Joshua Waitzkin

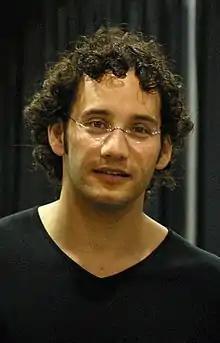
Waitzkin in 2005

Joshua Waitzkin (born December 4, 1976) is an American former chess player, martial arts world champion, and author. As a child, he was recognized as a prodigy, and won the U.S. Junior Chess championship in 1993 and 1994. The film "Searching for Bobby Fischer" is based on his early life.